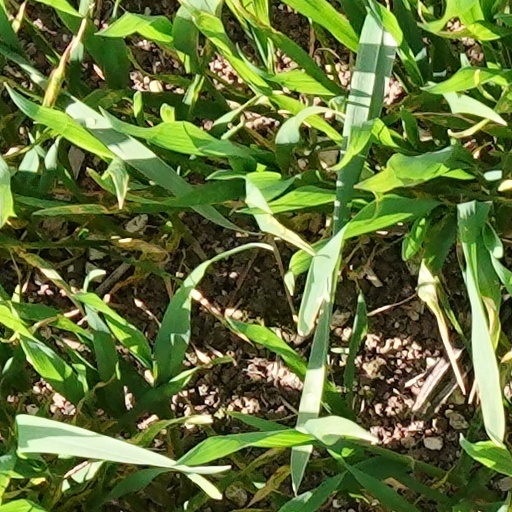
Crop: wheat